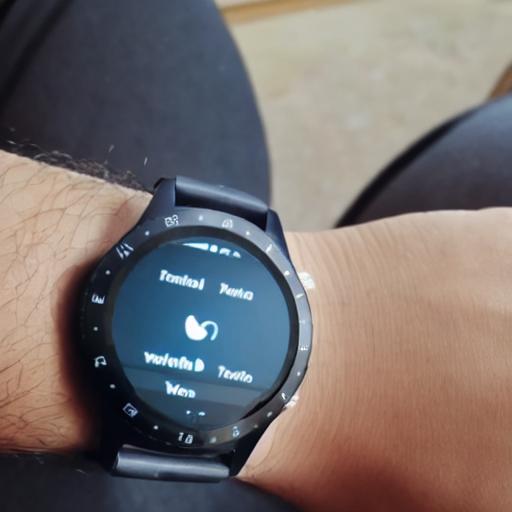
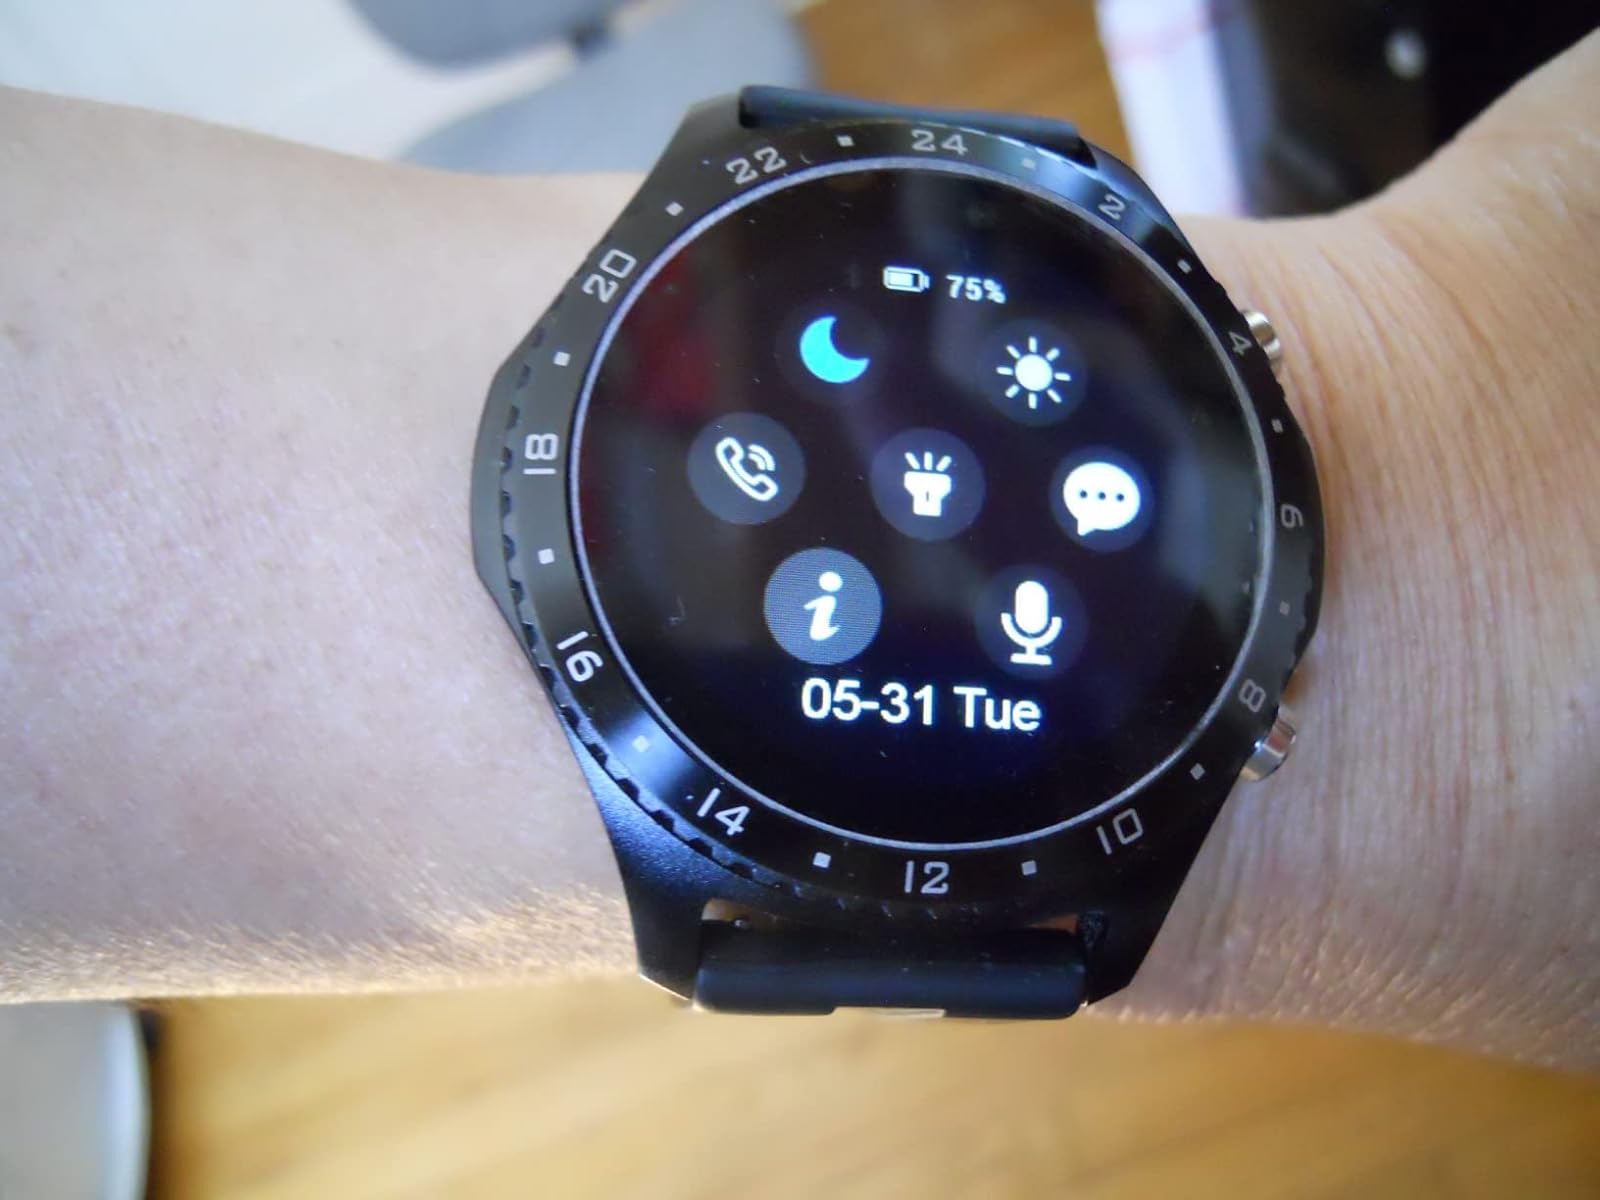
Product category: smartwatch
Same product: no